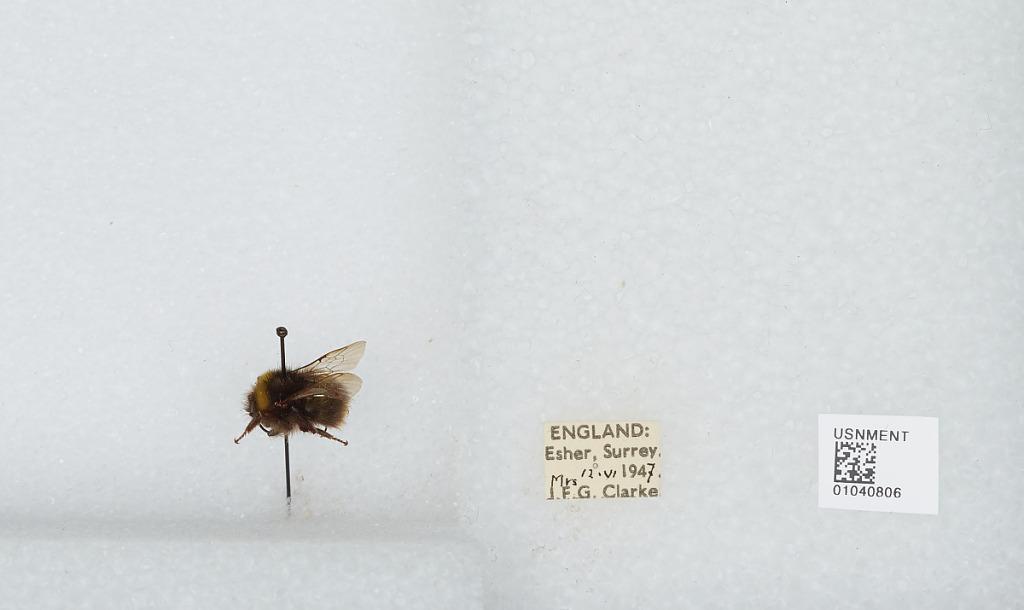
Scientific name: Bombus (Pyrobombus) pratorum (Linnaeus)
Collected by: J. Clarke
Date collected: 1947-6-12
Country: United Kingdom
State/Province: England
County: Surrey
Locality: Esher
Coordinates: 51.3691, -0.365